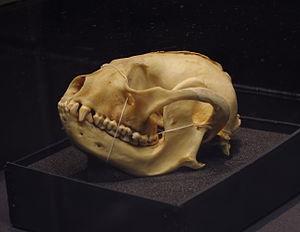
Le Petit panda, Panda roux ou Panda éclatant est un mammifère de la famille des Ailuridés. Il a un régime alimentaire omnivore, essentiellement végétarien, bien qu'appartenant à l'ordre des carnivores. Le panda roux est originaire de l'Himalaya et du Sud-Ouest de la Chine. C'est une espèce protégée car elle est en danger de disparition.